King Long

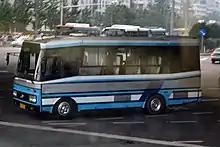
XMQ6700, King Long's first model with bodywork similar to Padane MX

Established in 1988, King Long United Automotive Industry Co., Ltd. is one of the joint ventures in China with a long history in the coach manufacturing industry. The company is now jointly owned by Xiamen Automotive Industry Corporation, Xiamen State-owned Assets Investment Co., Ltd and San Yang Industry Co., Ltd. from Taiwan, with the share proportion of each holder being 50%, 25% and 25% respectively. The King Long Group owns three subsidiaries, King Long United Automotive Industry Co., Ltd, Xiamen Golden Dragon Bus Co., Ltd., and the Higer Bus Co. Ltd.